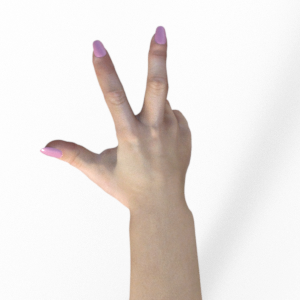
Label: scissors